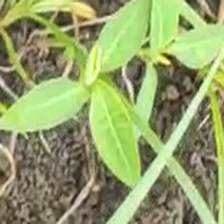
Weed species: Moti_dudhi(Euphorbia_geneculata_L)